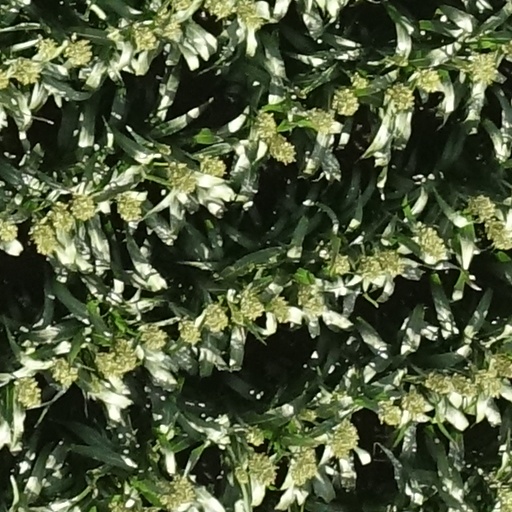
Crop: sorghum